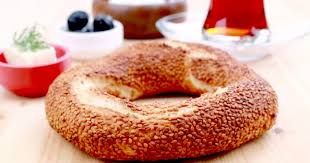
Yemek: simit